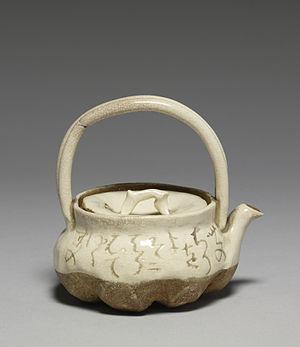
Un kyūsu est une théière japonaise principalement utilisée pour infuser du thé vert.